Thangamana Raasa

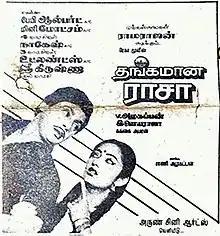
Poster

Thangamana Raasa is a 1989 Indian Tamil-language drama film directed and co-written by V. Azhagappan. The film stars Ramarajan and Kanaka. It was released on 28 October 1989. The film was remade in Telugu as "Muddula Menalludu" (1990).